Mission San Buenaventura

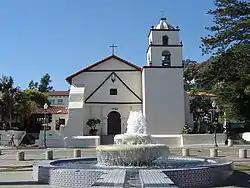
The restored chapel at Mission San Buenaventura in July, 2005

Mission San Buenaventura (Ventureño: ), formally known as the Mission Basilica of San Buenaventura, is a Catholic parish and basilica in the Archdiocese of Los Angeles. The parish church in the city of Ventura, California, United States, is a Spanish mission founded by the Order of Friars Minor. Founded on March 31, 1782, it was the ninth Spanish mission established in Alta California (or Nueva California) and the last to be established by the head of the Franciscan missions in California, Junípero Serra. Designated a California Historical Landmark, the mission is one of many locally designated landmarks in downtown Ventura.